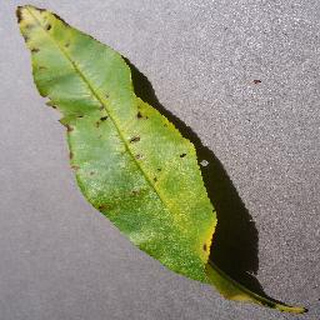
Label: peach_bacterial_spot